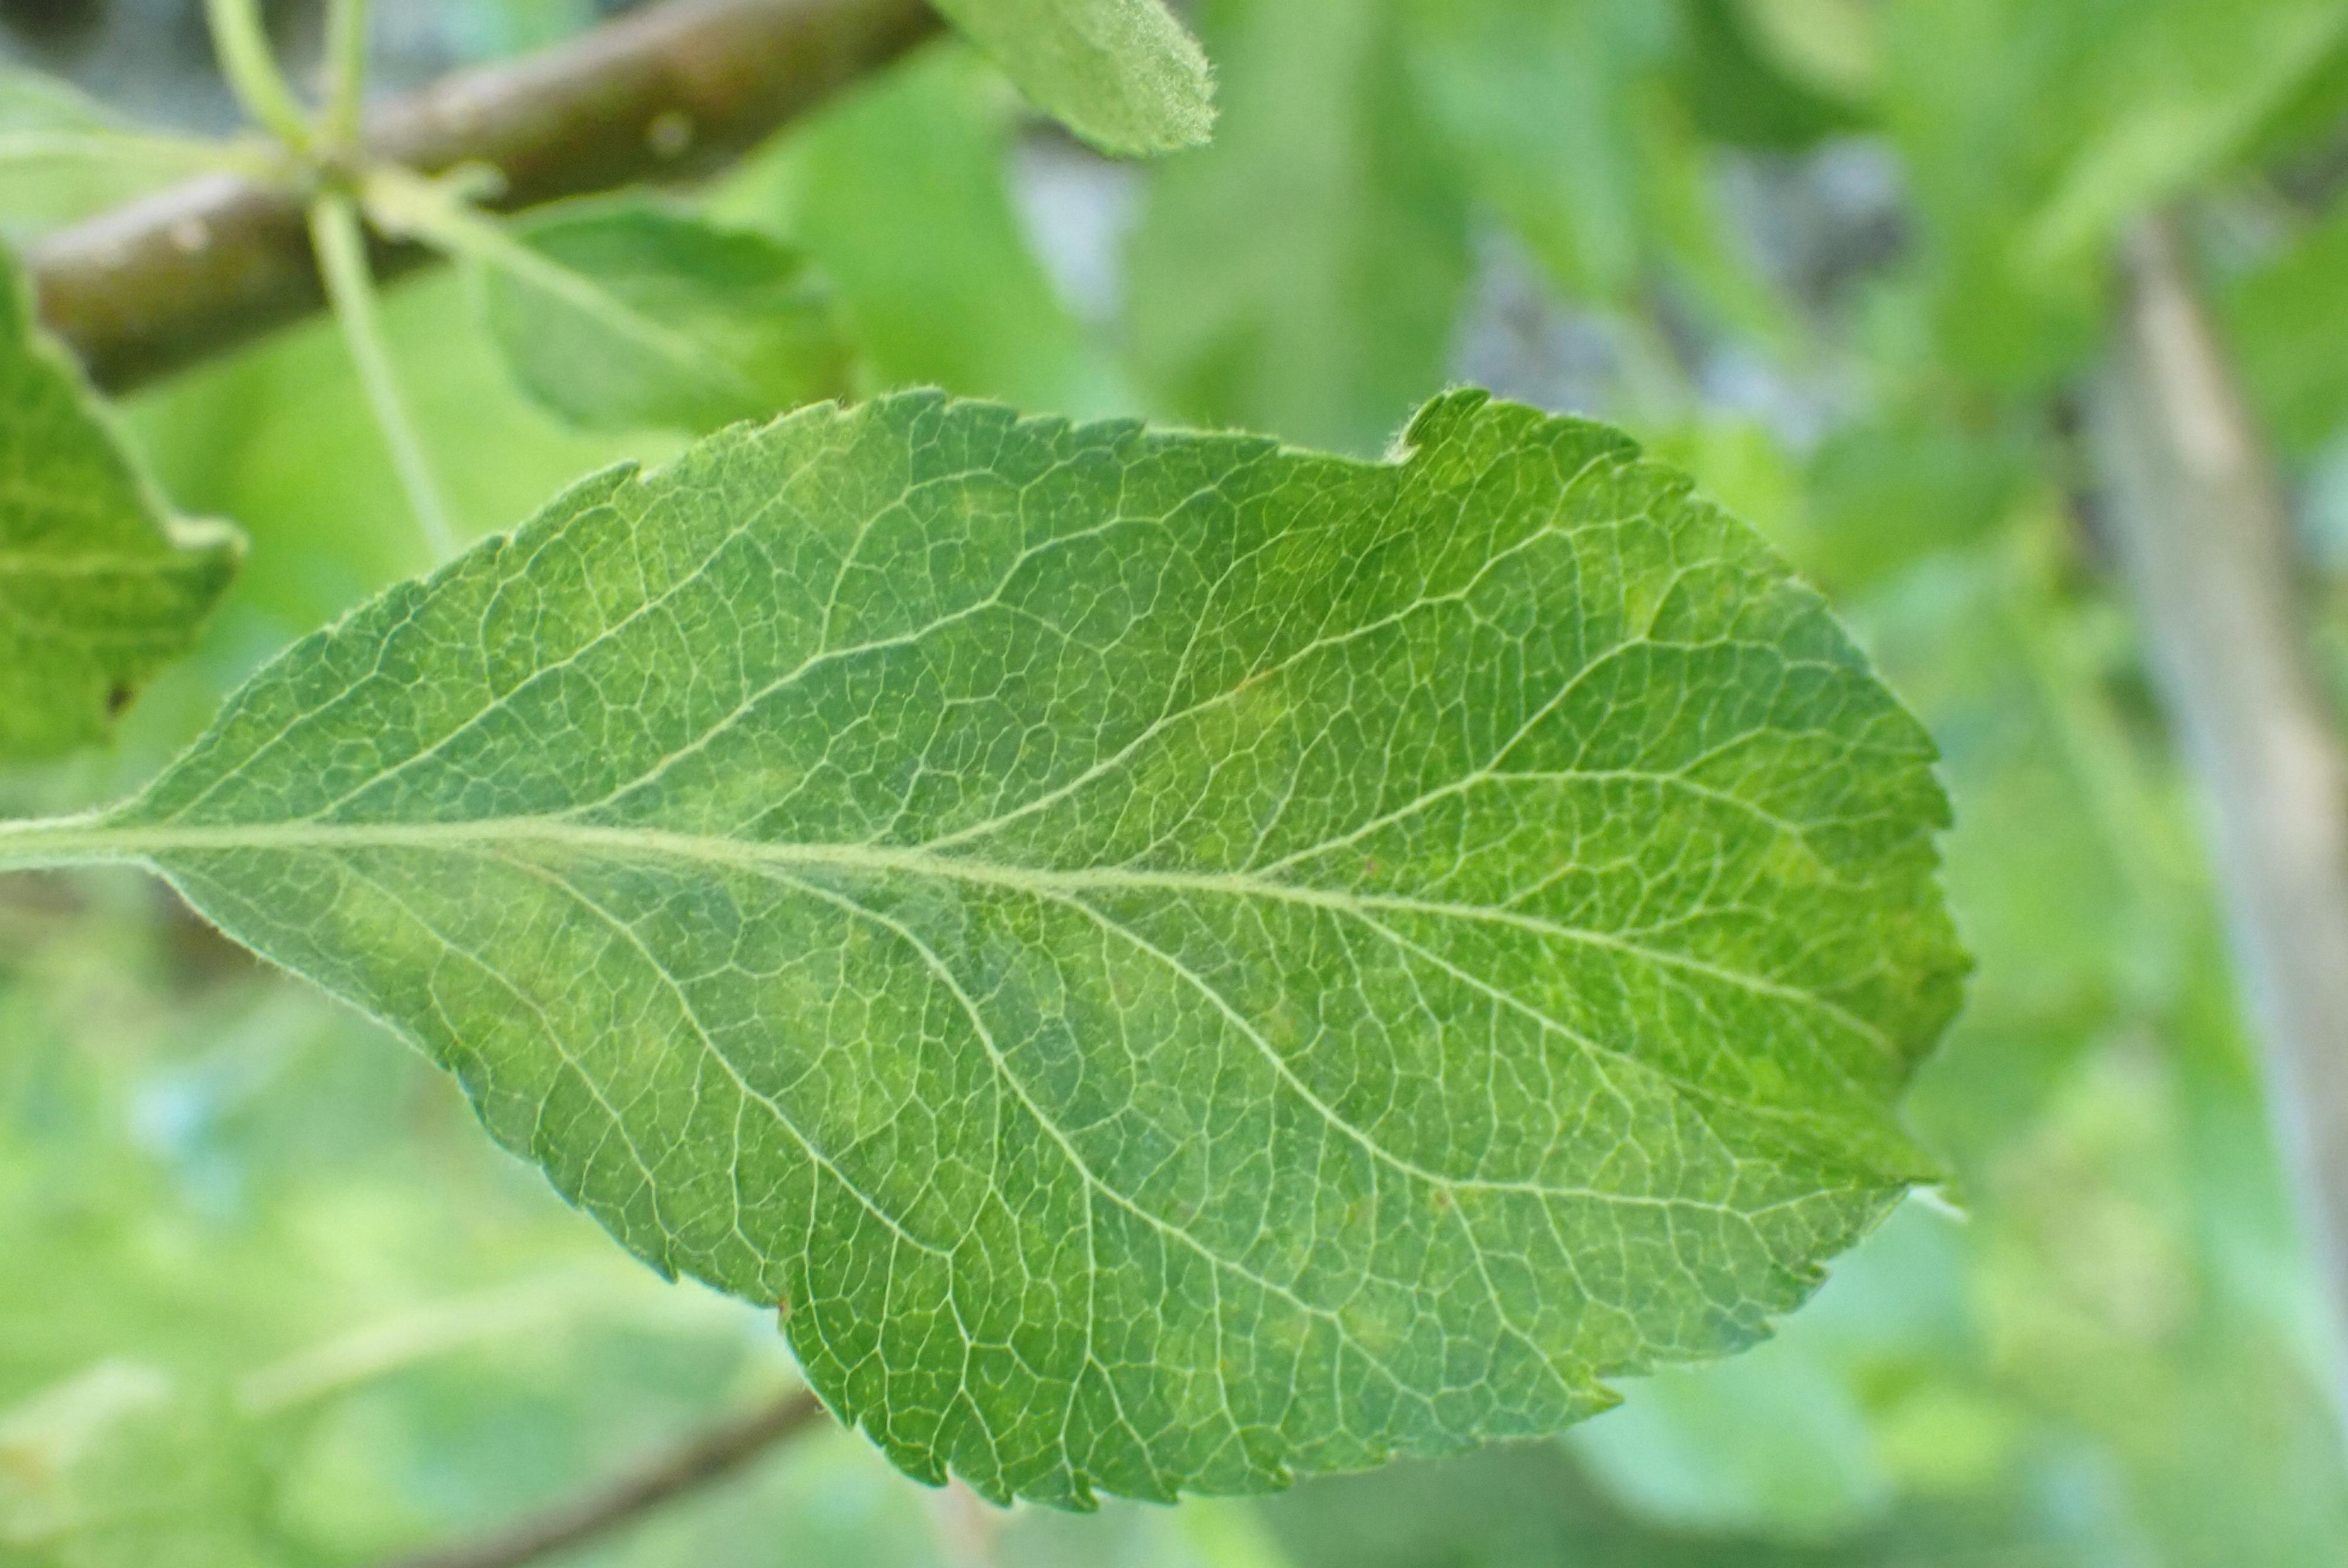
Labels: scab